Beijing city fortifications

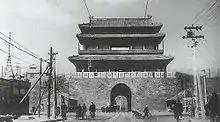
Xizhimen gate tower in 1953

Xizhimen (西直門 lit. 'Western Upright Gate') was located on the northern section of the Inner city western wall. Built on the site of the Yuan era gate called Heyimen (和義門), the name was changed in 1419 to reflect its location ("Xizhimen" means western axis gate). Its Guandi temple was dismantled in 1930. Heyimen's barbican was built during the reign of Yuan Shundi, in 1360. It was in continuous use for over 60 years during the Ming dynasty. During the Zhengtong era (1435–1449), at a time when the other Inner city gates were all undergoing complete reconstruction, it was covered over with bricks and was merged with the new watchtower platform.